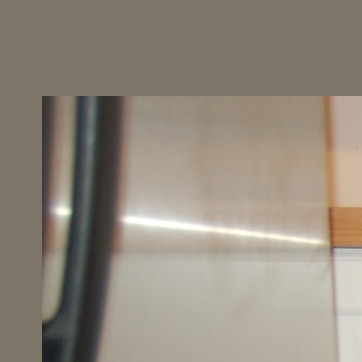
Material: metal